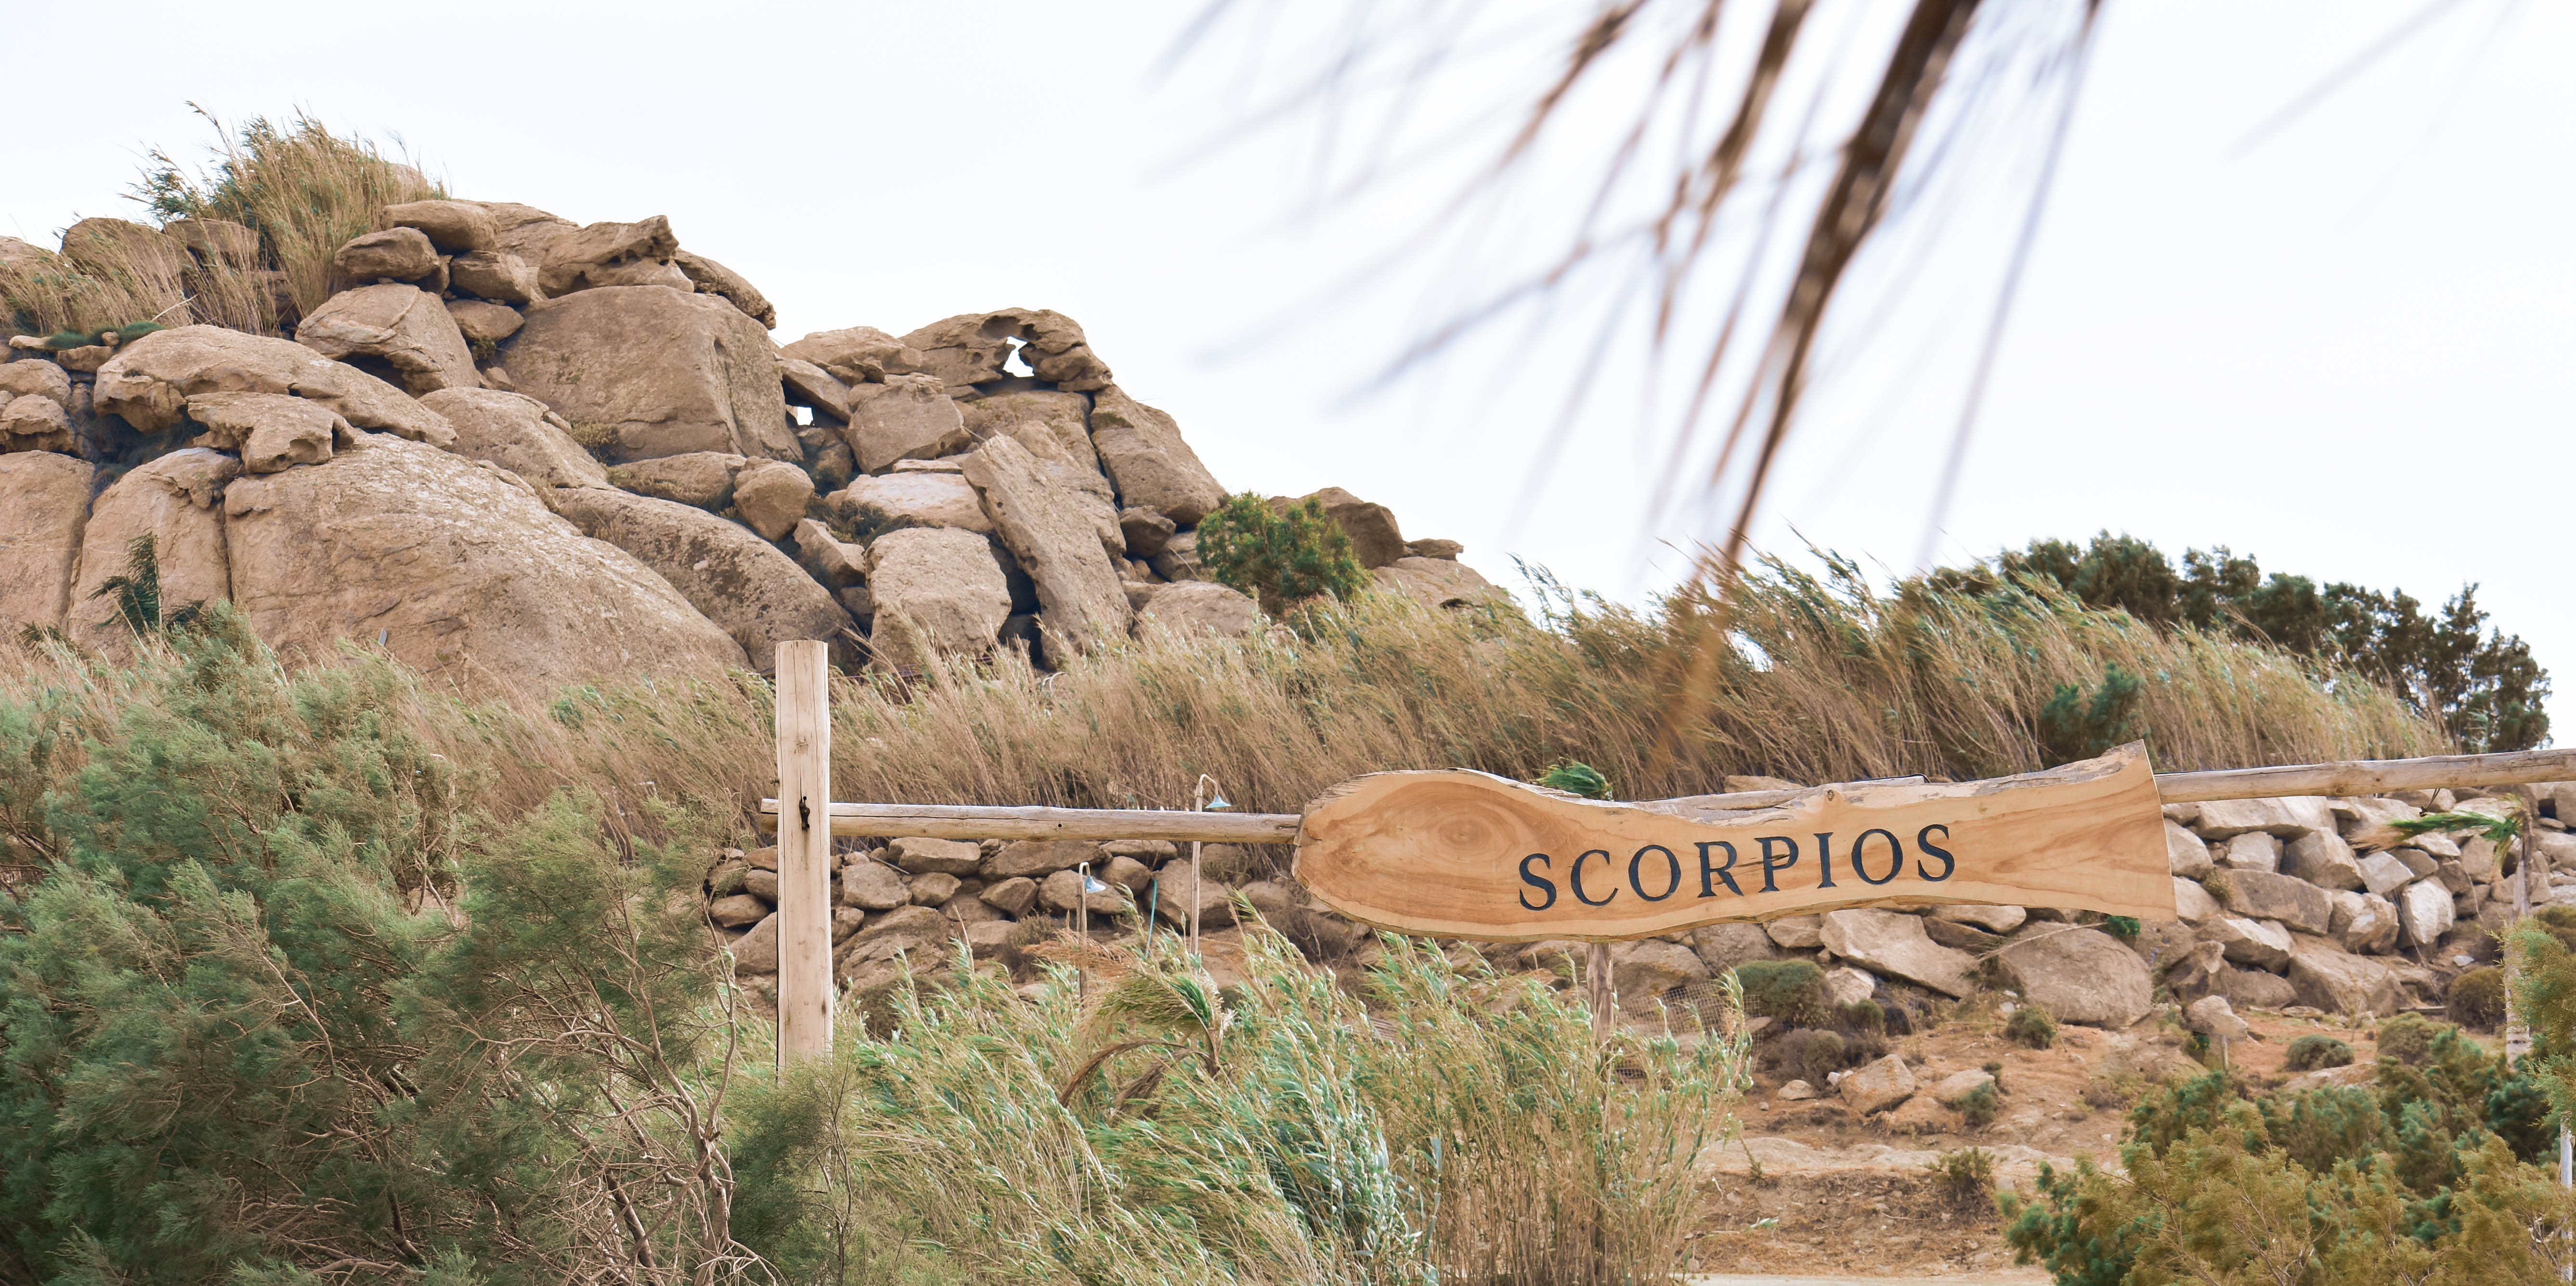
nature reserve, rock, plant community, national park, tree, formation, landscape, geology, shrubland, plant, outcrop, badlands, fawn, tourism